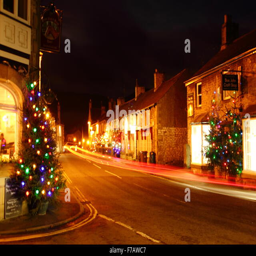
christmas trees strung with fairy lights line the main street